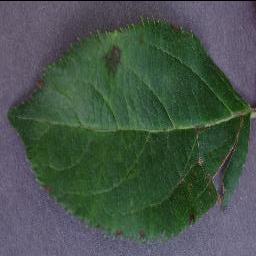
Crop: apple
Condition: scab